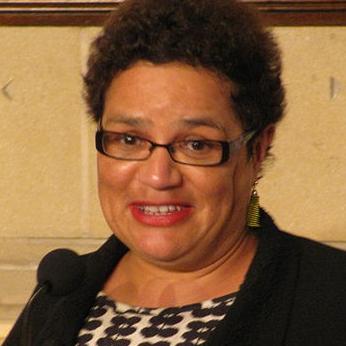
Age: 51